2002 Austrian Grand Prix

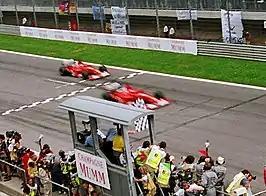
Ferrari invoked team orders to allow Michael Schumacher past his teammate Rubens Barrichello to win the race and earn the maximum number of points towards the World Drivers' Championship.

Soon after, a major accident prompted the safety car's second deployment on lap 28. As the field entered the right-hand turn two situated atop a hill, Heidfeld noticed smoke coming from Yoong's Minardi and applied his cold brakes heavily, locking his rear wheels and sending him out of control about from the apex. He veered into the grass at approximately as his car spun 180 degrees; the grass did not slow him, and was launched over the crest of a hill. Montoya on the inside was about to lap Sato's slower car at turn two, with the latter ahead at the apex. At high speed, Heidfeld narrowly avoided hitting Montoya's front wing, and the rear of his Sauber sustained a side collision against the right-hand sidepod of Sato's car, causing heavy damage to both vehicles and littering carbon fibre and titanium debris over a wide area of track. Heidfeld's rear structure and titanium gearbox punctured a hole in Sato's car; his knees struck the steering column breaking it in half. Both drivers were sent into a gravel trap and came to a stop there.